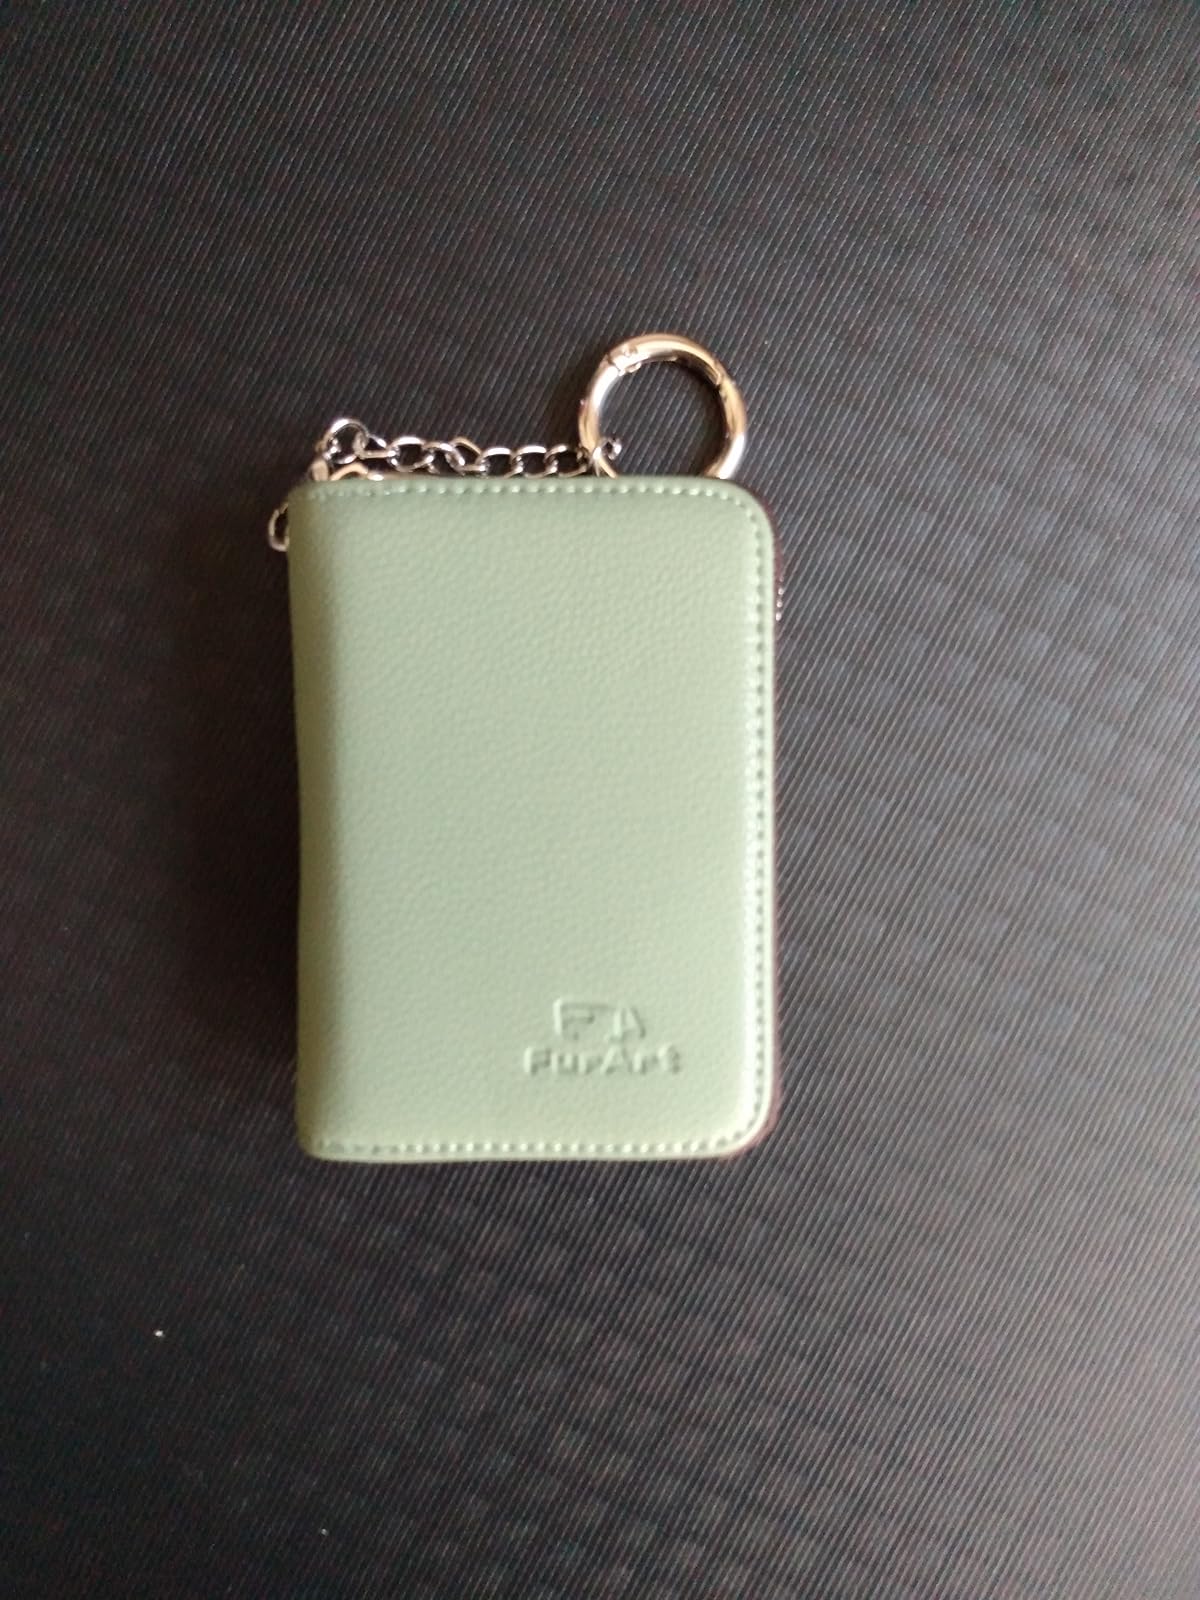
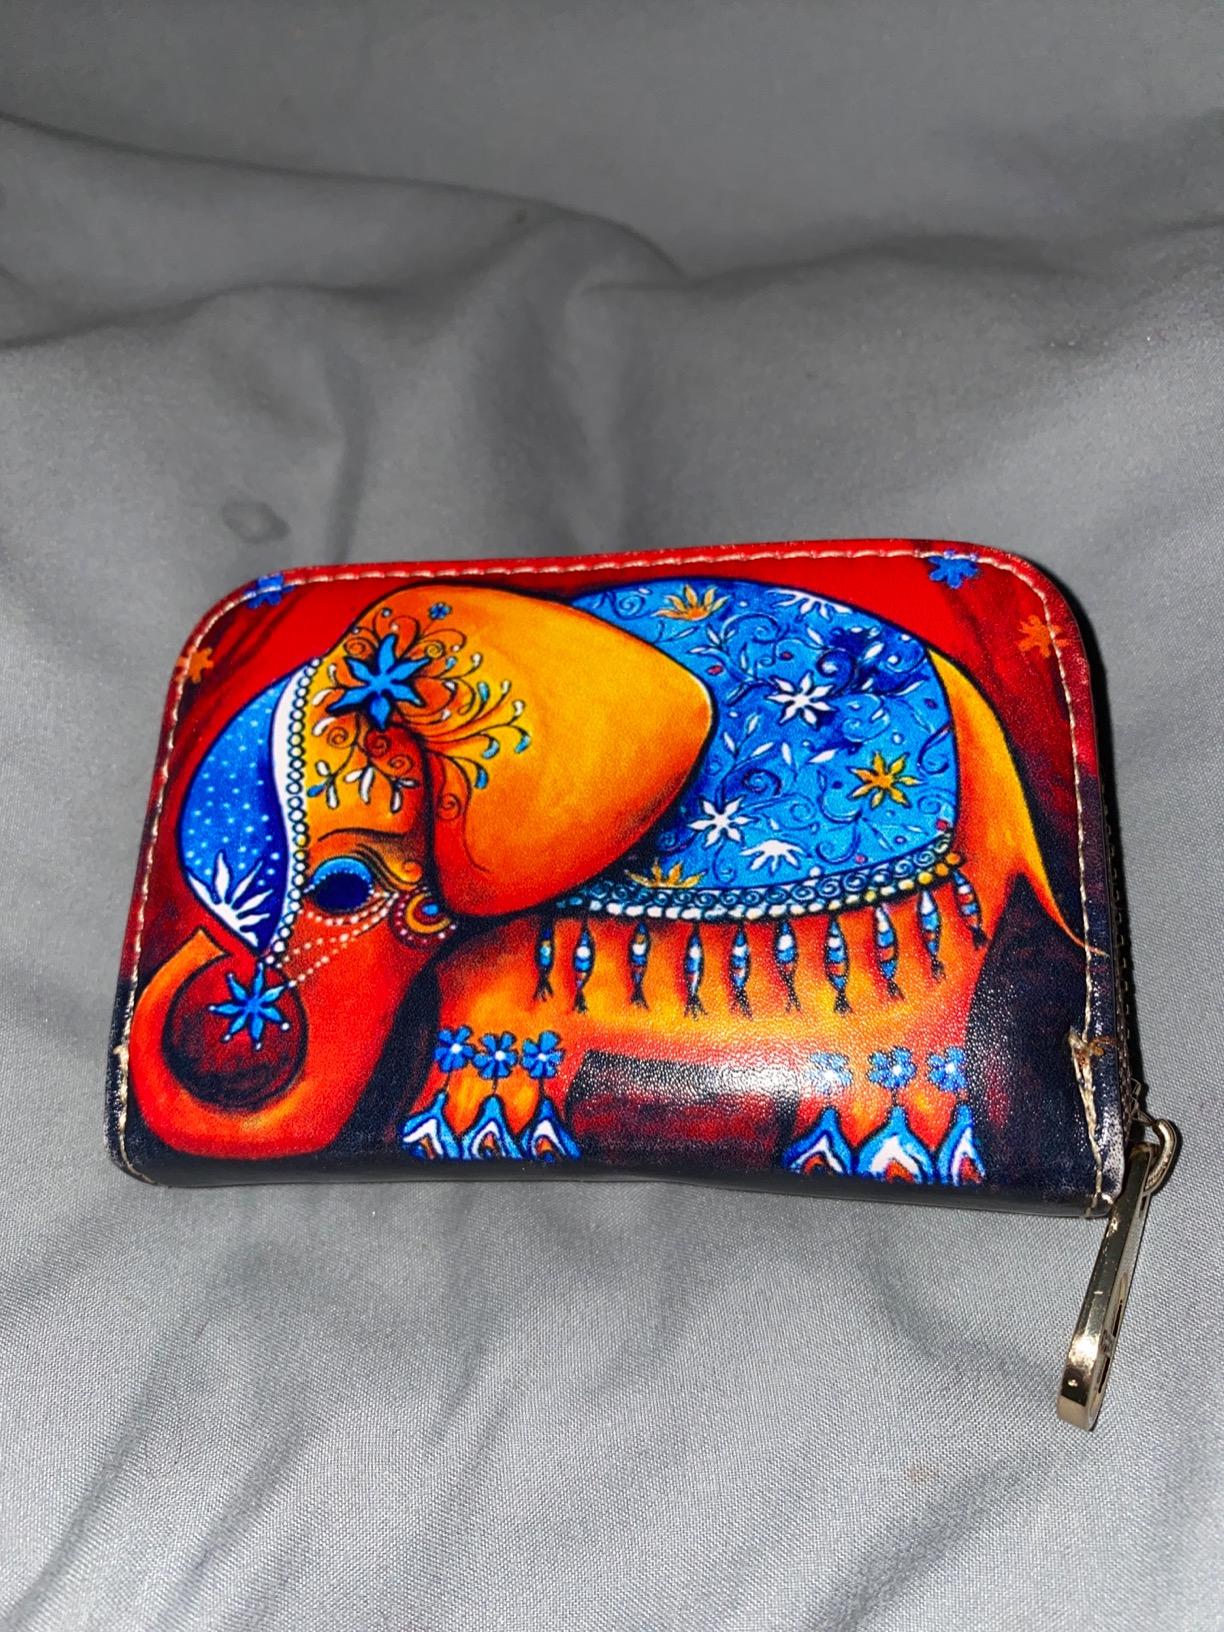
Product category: accessories_keychain
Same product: no